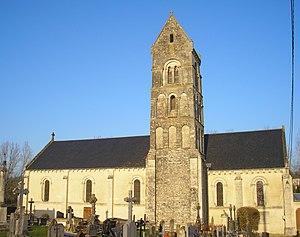
Longraye (Normandie, France). L'église Saint-Pierre.
Cette liste regroupe une partie des monuments historiques du Calvados.
Longraye est une ancienne commune française, située dans le département du Calvados en région Normandie, peuplée de 237 habitants. Au 1ᵉʳ janvier 2017, la commune devient une commune déléguée au sein de la commune nouvelle d'Aurseulles.
Aurseulles est, depuis le 1ᵉʳ janvier 2017, une commune nouvelle française située dans le département du Calvados en région Normandie, peuplée de 1 916 habitants.